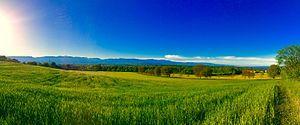
Panorama de la Campagne de Tournay, à Pregny-Chambésy, dans la campagne genevoise.
Pregny-Chambésy est une commune de la République et Canton de Genève, en Suisse. Elle se trouve sur la rive droite du Léman et fait partie des « communes réunies ».